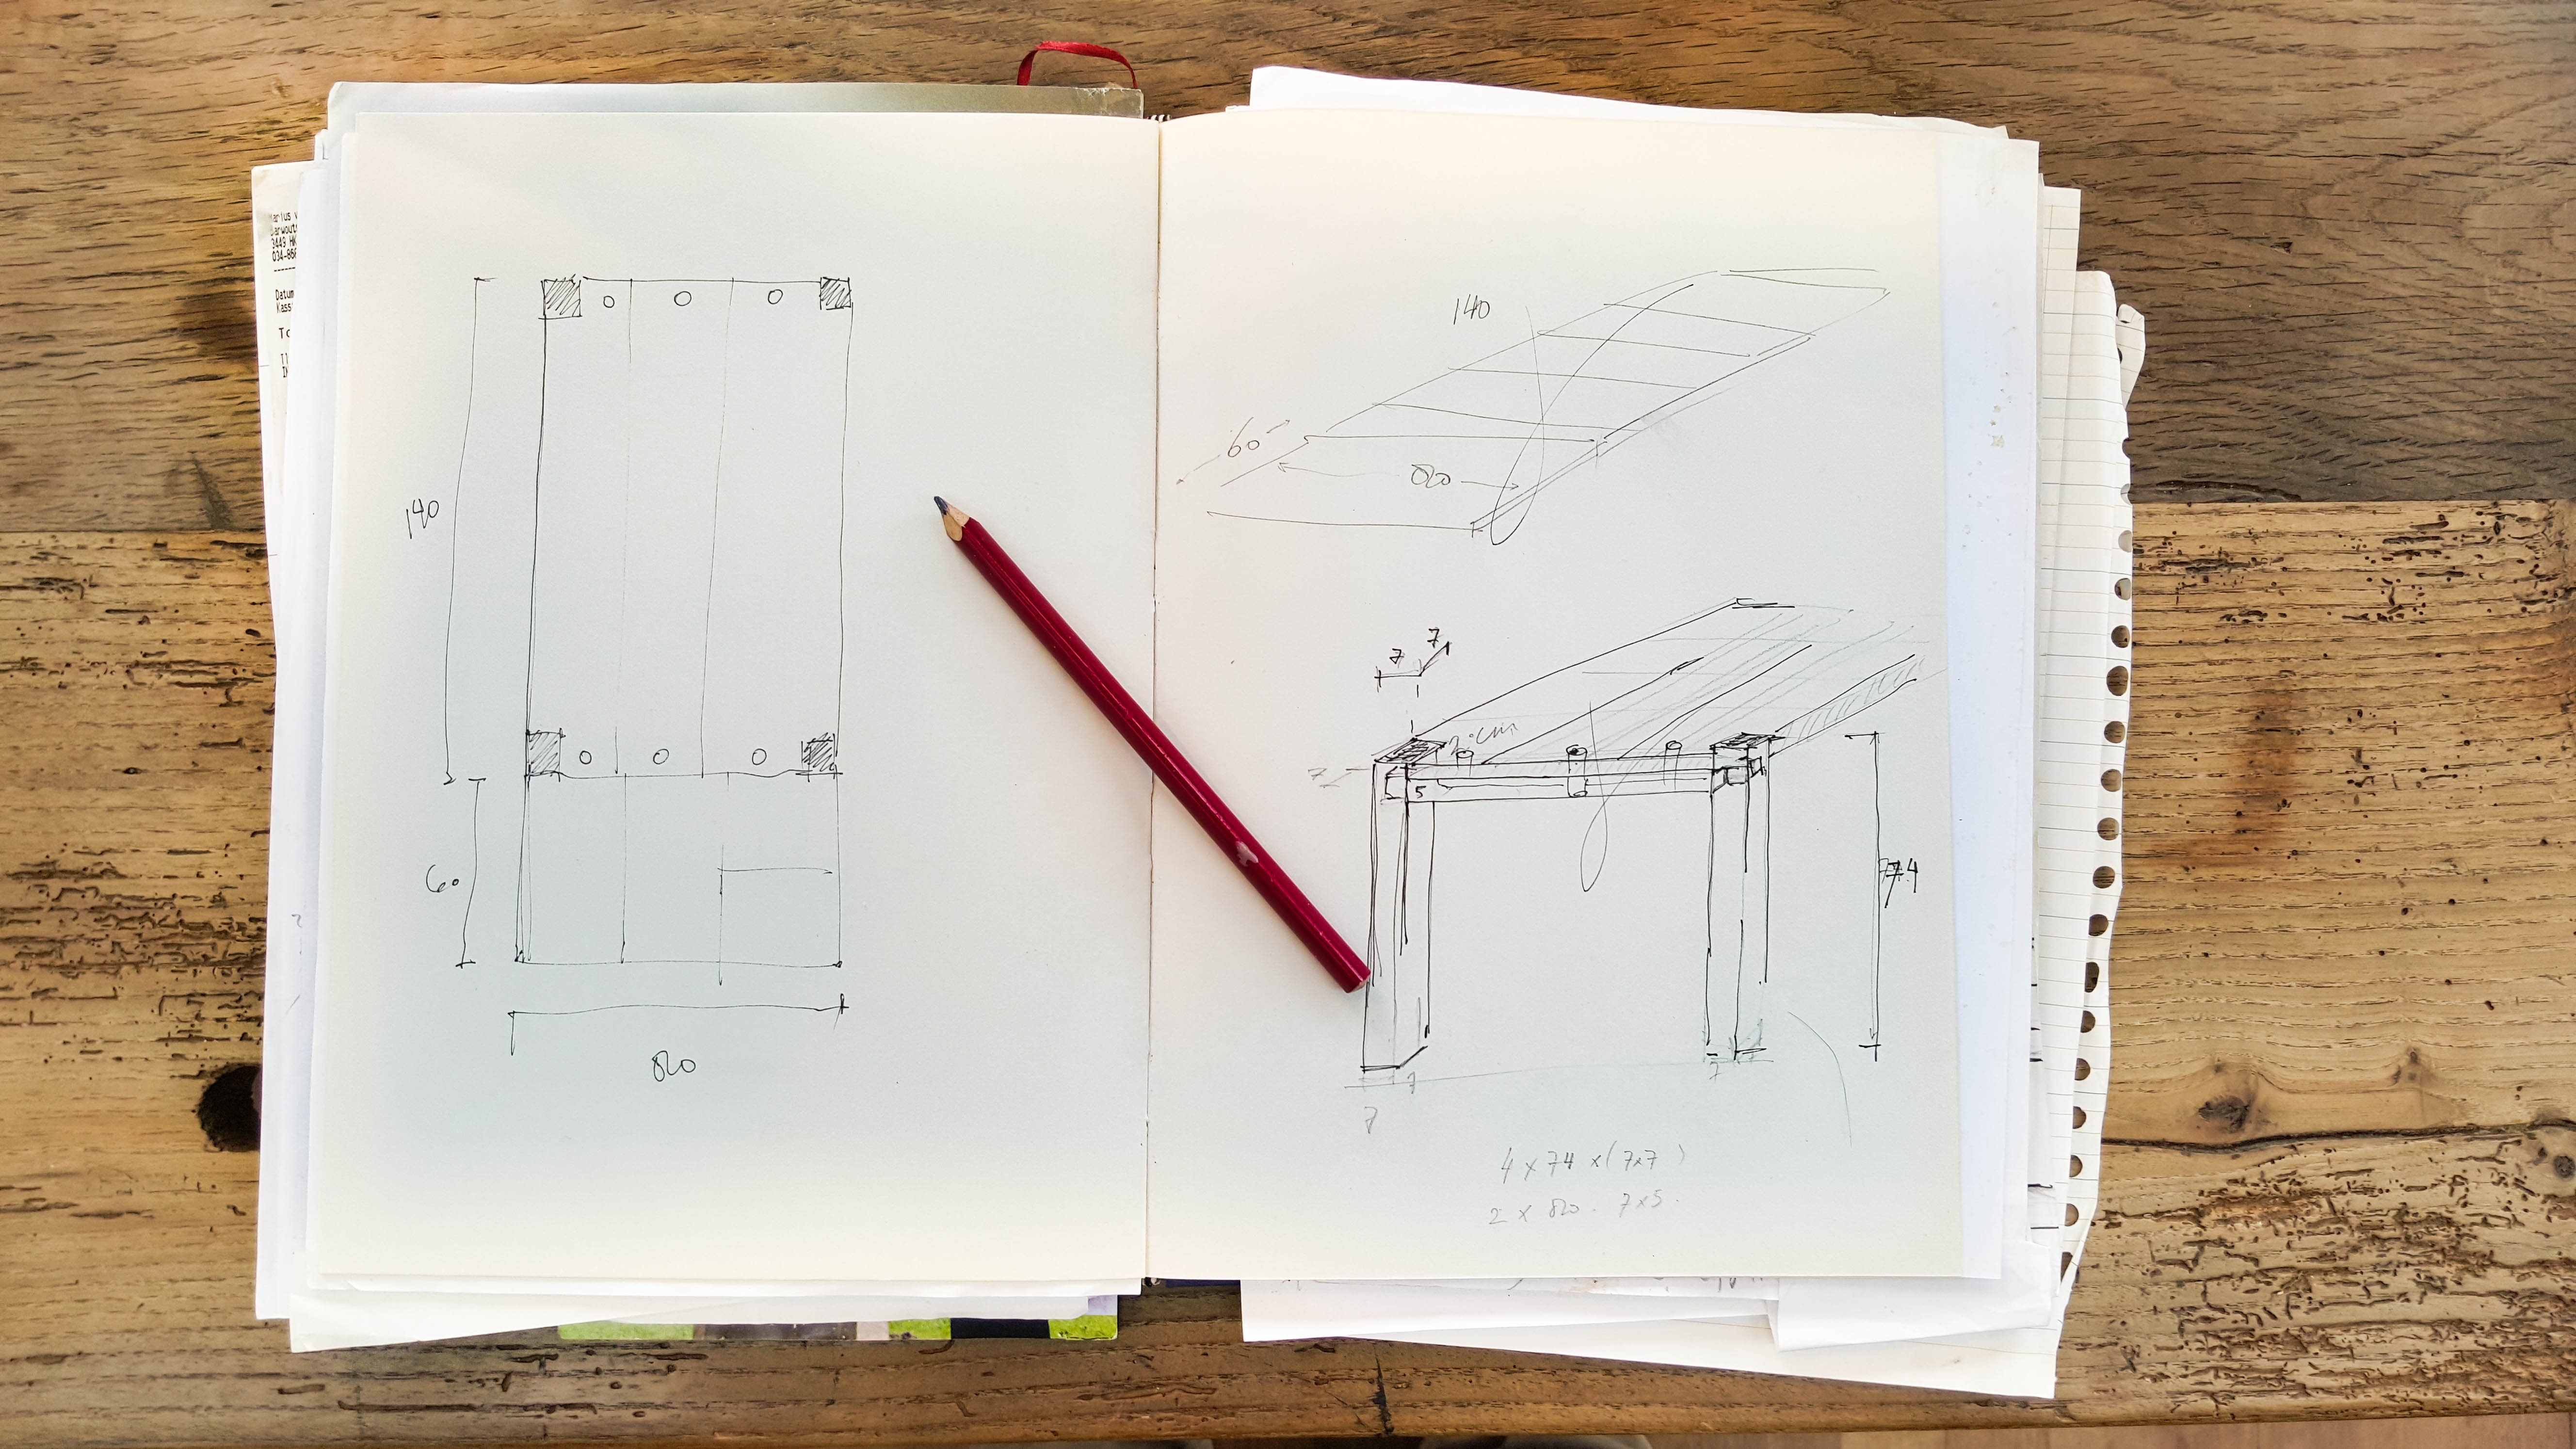
writing, book, brand, sketch, drawing, design, handwriting, signs, graphic, blueprint, blue print, handschift, draughtsmanship